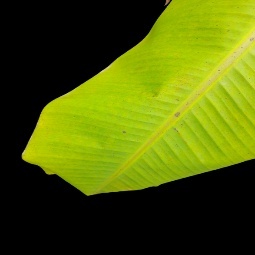
Label: Sulphur